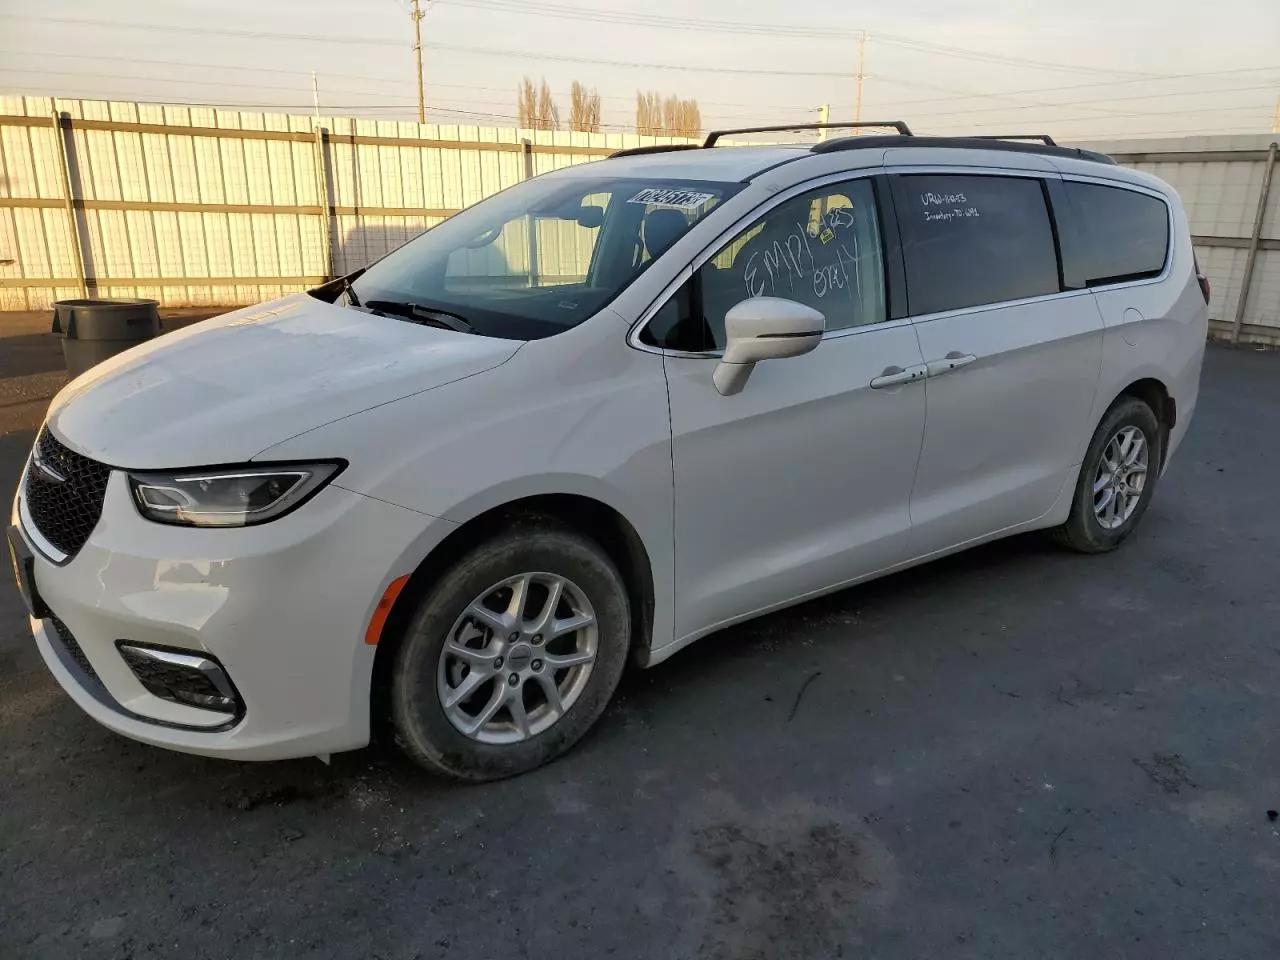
Aucun dommage détecté.
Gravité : aucun